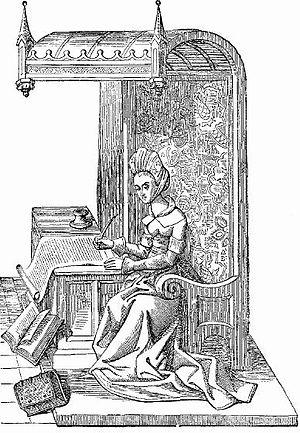
Une femme artiste — une artiste — est une expression qui renvoie à un fait sociologique relativement récent.